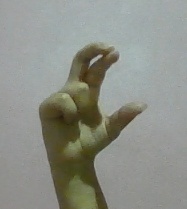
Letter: thal